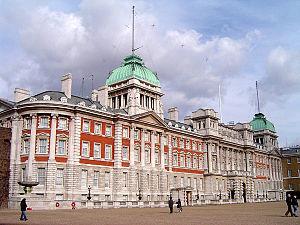
L’amirauté est l'organe politique et administratif gérant la Royal Navy. Elle peut être vue comme un équivalent de l'ancien ministère de la Marine français.